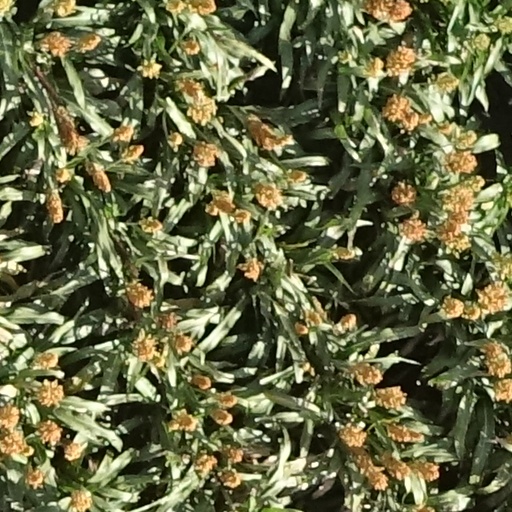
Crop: sorghum